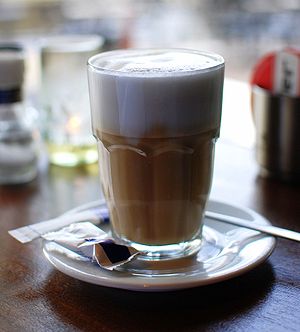
Caffe latte
Caffe latte.
Caffe latte, også kaldet Espresso Latte, er en af de mest populære kaffedrikke på caféer. Det er en variation over espresso, med 1/3 espresso og 2/3 varm mælk.